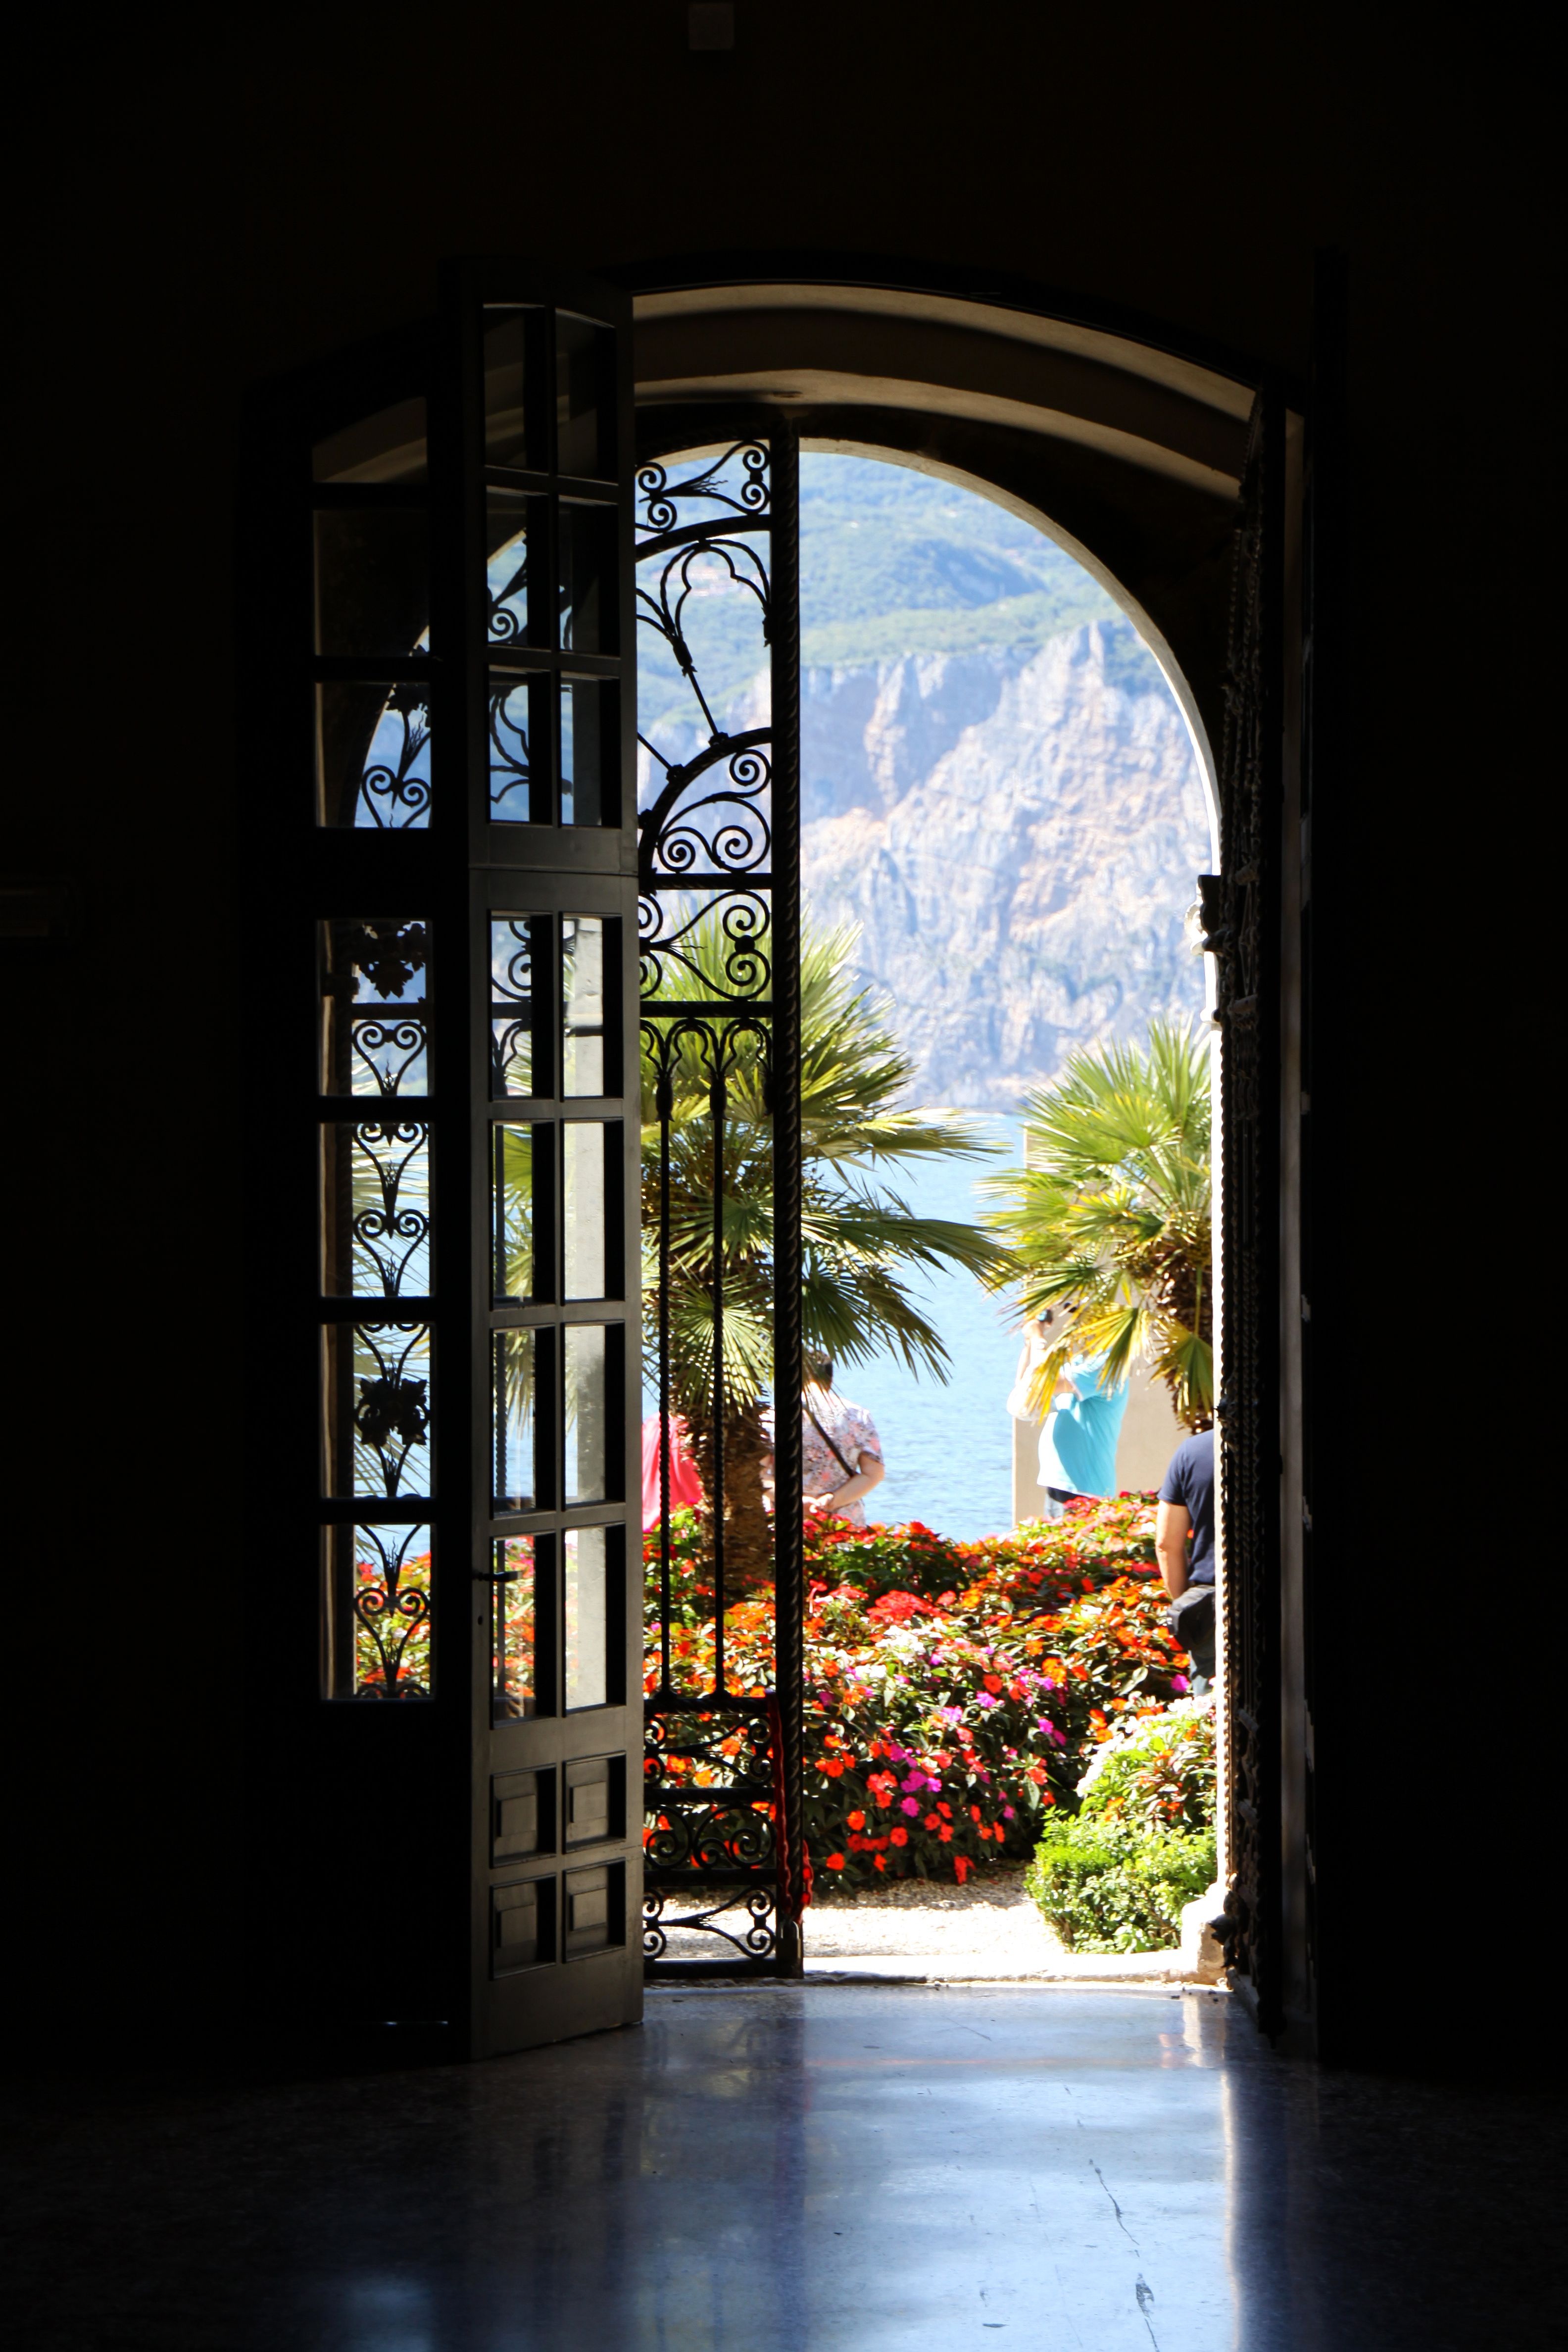
light, architecture, window, glass, arch, reflection, color, italy, lighting, material, interior design, garda, symmetry, malcesine, by looking, urban area